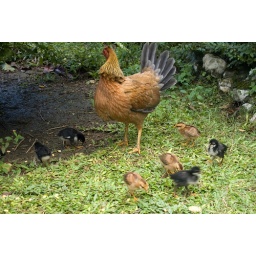
There were lots of chickens apparently living free in the woods on the mountain :-)